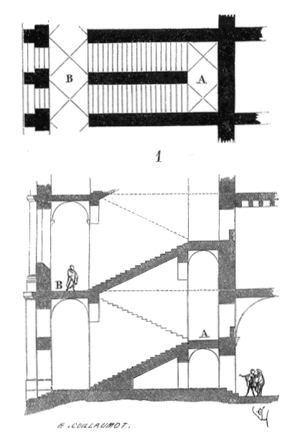
Une cage d'escalier est la partie d'un bâtiment, ou l'espace de ce bâtiment qui comprend un escalier reliant verticalement plusieurs étages ou niveaux d'élévation.